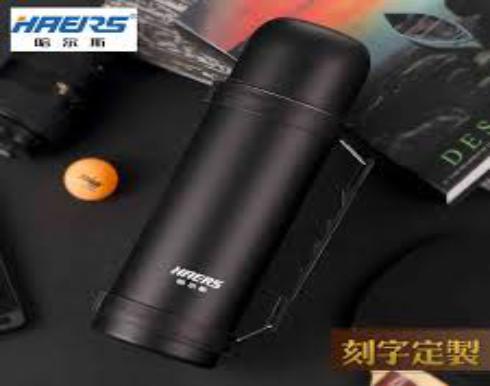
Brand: haers
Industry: Necessities